FK Korzo

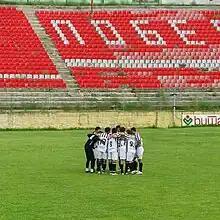
FK Korzo after winning a match

FK Korzo is a football club based in the city of Prilep, North Macedonia. They currently play in the OFS Prilep B league.